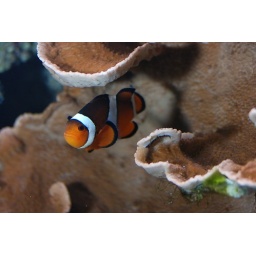
One of Matt's fish in his salt water aquarium.